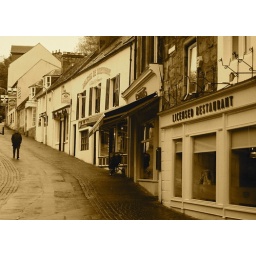
Steep hill in Inverness town centre, this runs from the top of th high street up to Midmills.